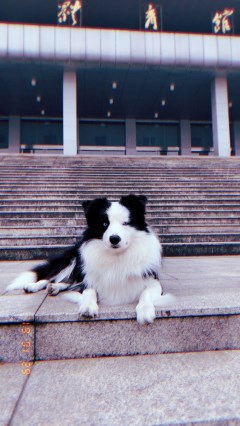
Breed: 2594-n000109-Border_collie